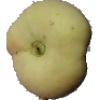
Label: Peach Flat 1